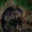
Label: beaver